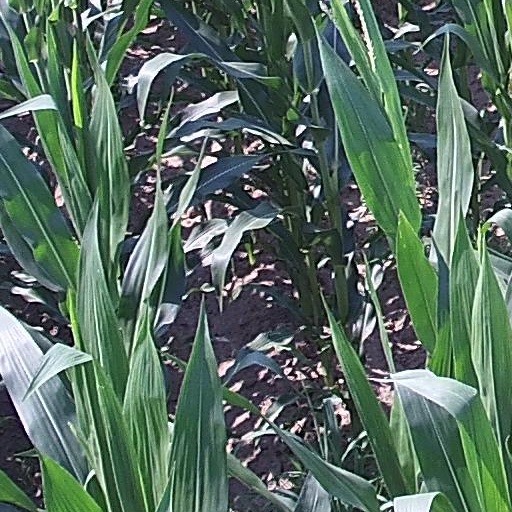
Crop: maize; corn